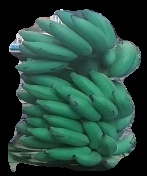
Variety: elakki-bale
Grade: grade2